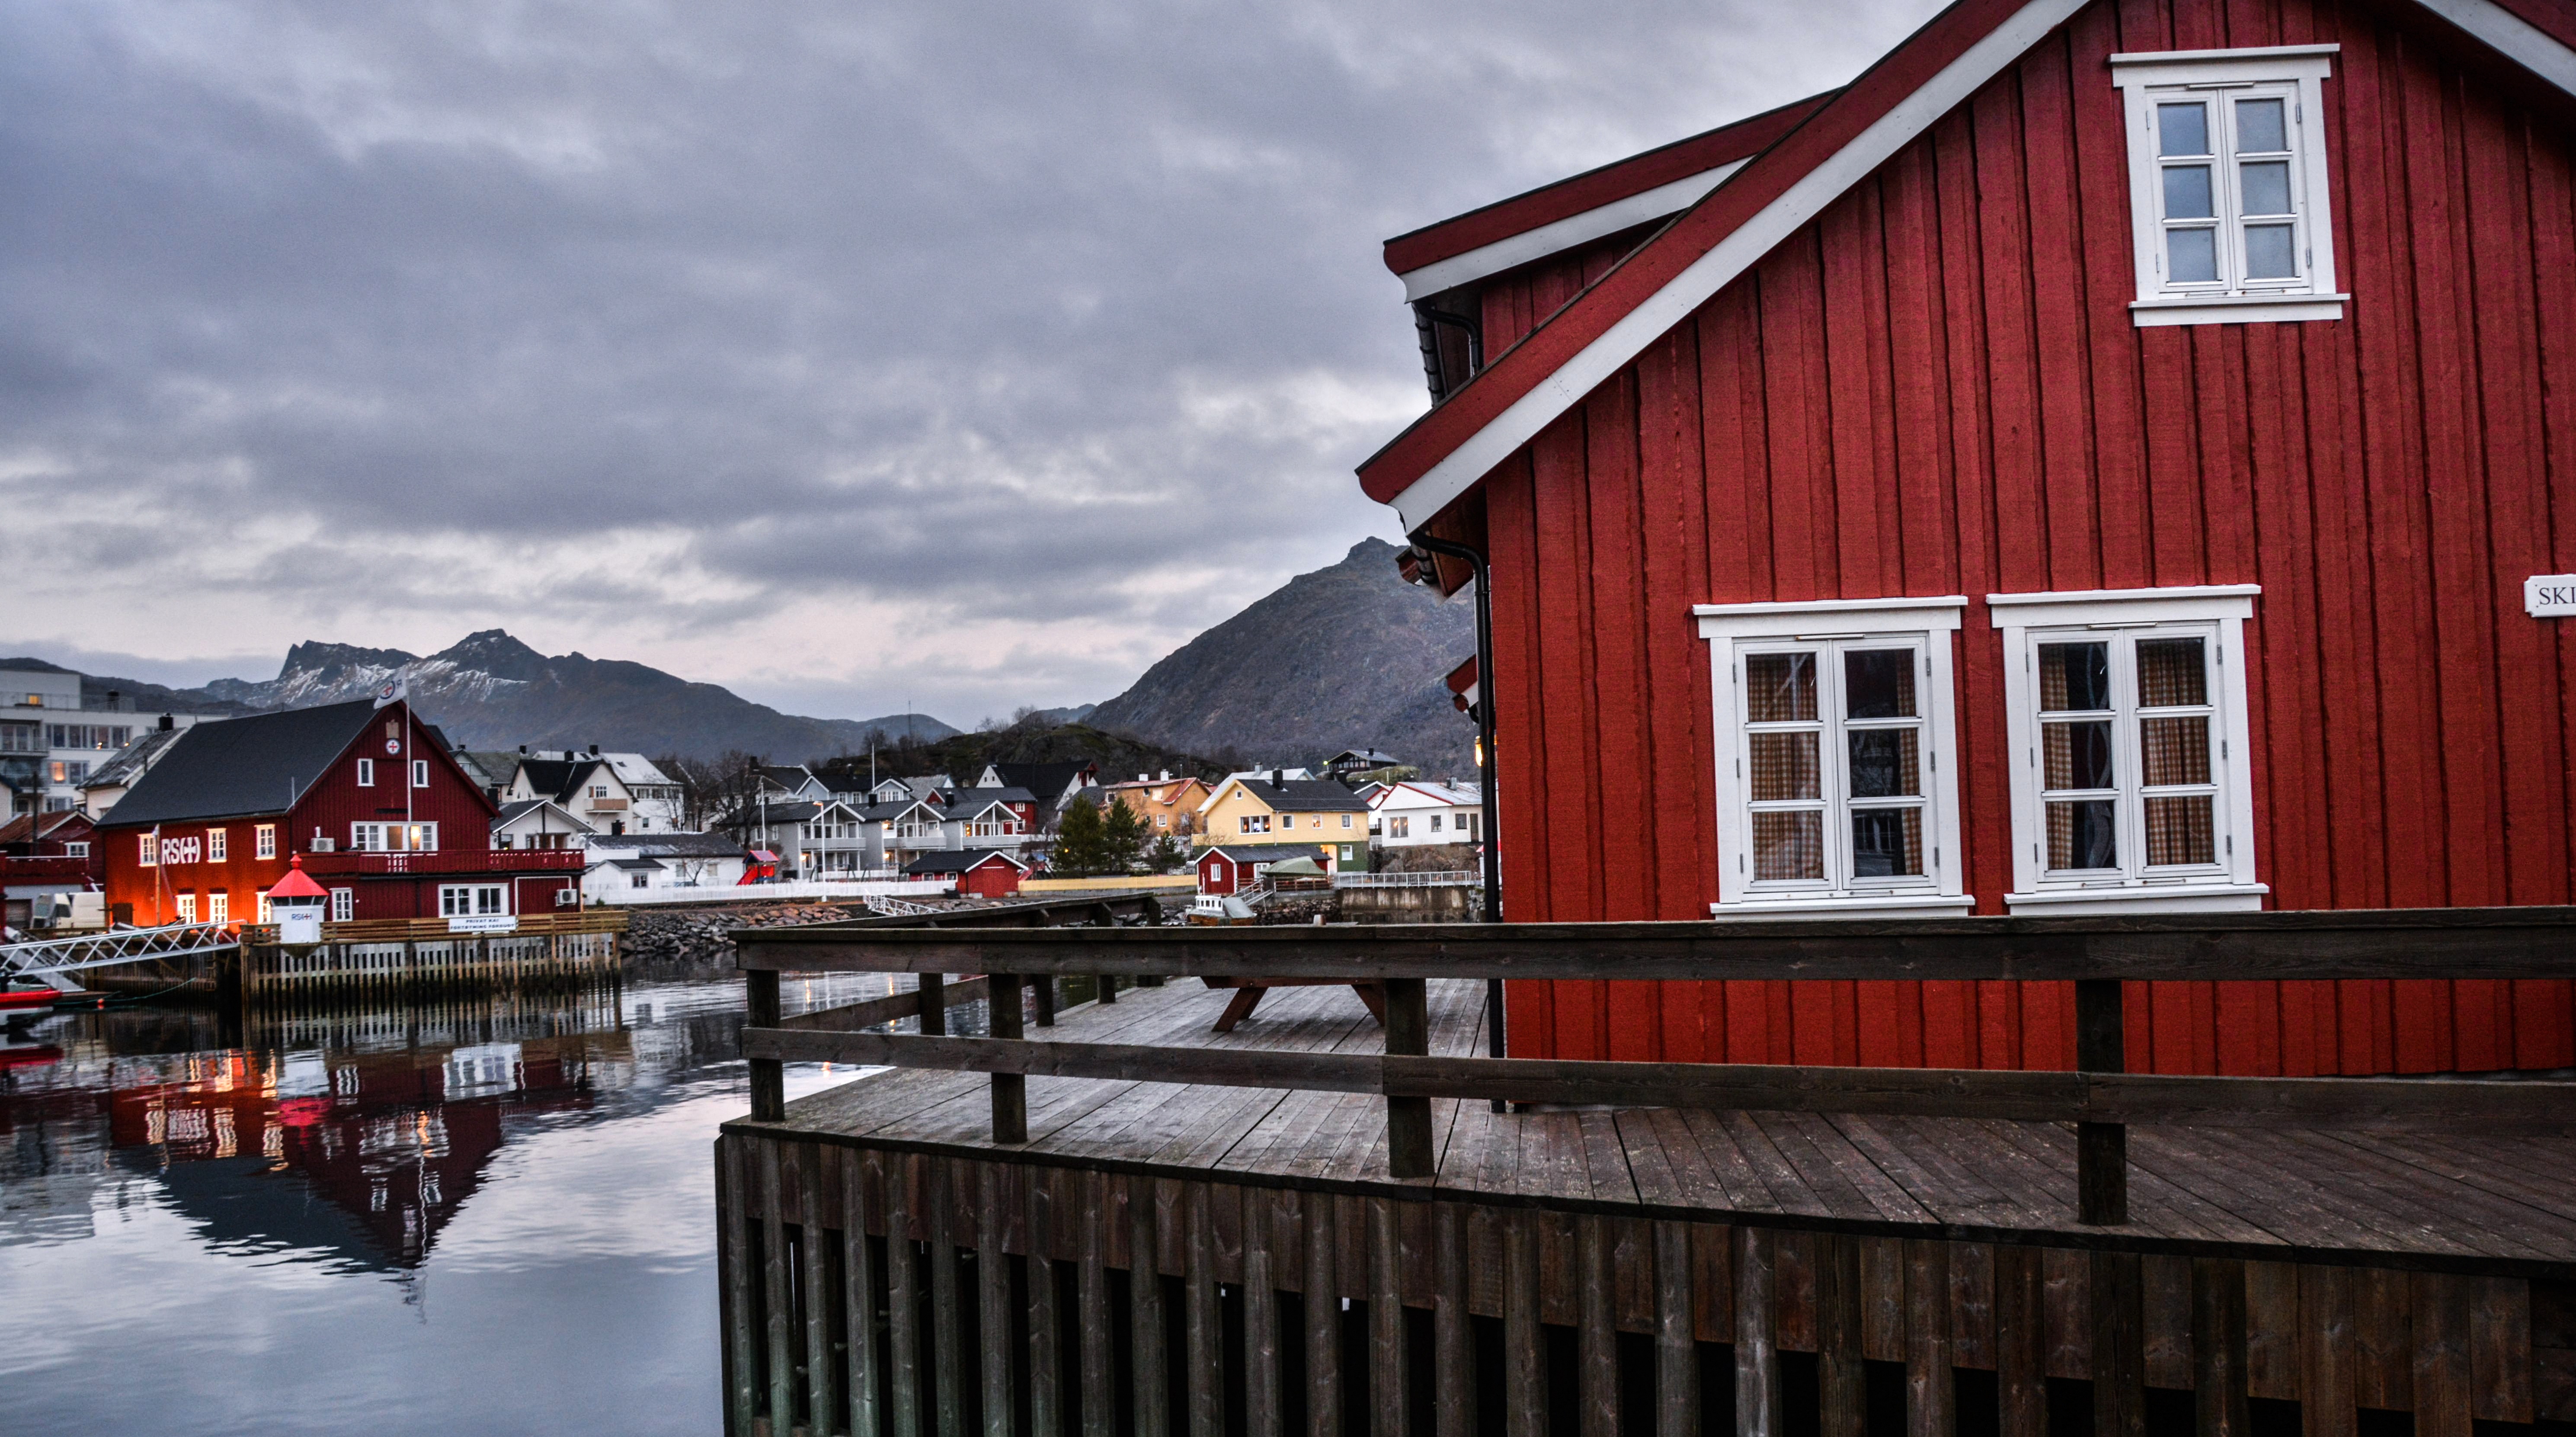
landscape, sea, water, mountain, winter, sky, house, cloudy, fall, town, travel, village, europe, scenic, scenery, island, fjord, wooden house, waterway, north, hdr, clouds, norway, norwegian, scandinavia, nordic, nordland, lofoten, fisherman's village